Jasmine (Aladdin)

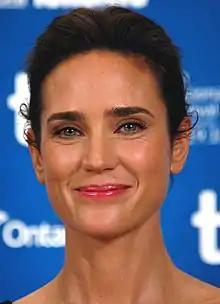
Actress Jennifer Connelly inspired Jasmine's appearance.

Having just recently animated two previous Disney heroines Ariel from "The Little Mermaid" and Belle from "Beauty and the Beast", respectively – Henn initially suffered from a severe case of "artist's block" while attempting to design his third heroine, Jasmine. While working on the character at Disney-MGM Studios in Florida, Henn noticed a young female amusement park guest with long black hair, and ultimately decided to use her as his initial inspiration for Jasmine; the guest's identity remains anonymous to date. Earliest sketches of Jasmine were based on various exotic-looking supermodels in addition to her namesake Jasmine Guy, but the actress' facial features were ultimately considered to be too "severe" for an animated character. In search of "something fresh to help with the physical look of her," Henn was eventually inspired by a high school graduation photograph of his younger sister Beth Allen, who wore her hair in a style similar to what would ultimately become Jasmine's. Henn credits his sister with helping him overcome his artist's block, and the directors ultimately approved of Henn's concept design. The character's facial features were further inspired by actress Jennifer Connelly, specifically her eyebrows. Additionally, some of Larkin's own mannerisms and physical traits were incorporated into the character. Henn credits one particular dinner conversation he had shared with Larkin with proving very inspirational in terms of helping him discover Jasmine's emotional side. Model Robina Ritchie served as an on-location reference for the animation, pantomiming actions to the recording of Larkin's voiceovers so, in Henn's words, "the animator gets the feeling of what the real human movement would be."